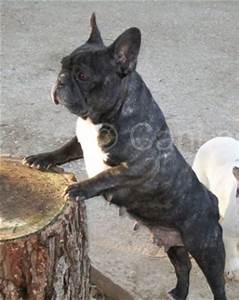
Label: dog